Ordnance Factory Board Mine Protected Vehicle

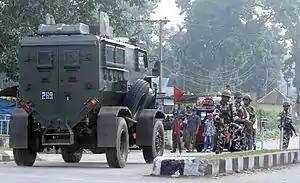
Rear view of the Aditya MPV.

Being based on the Casspir, the MPV has the same V-monoque hull with a provision for a Remote weapon station or a mounted turret for a light or medium machine gun for protection and self-defense purposes. The RWS can be armed with machine guns or grenade launchers.